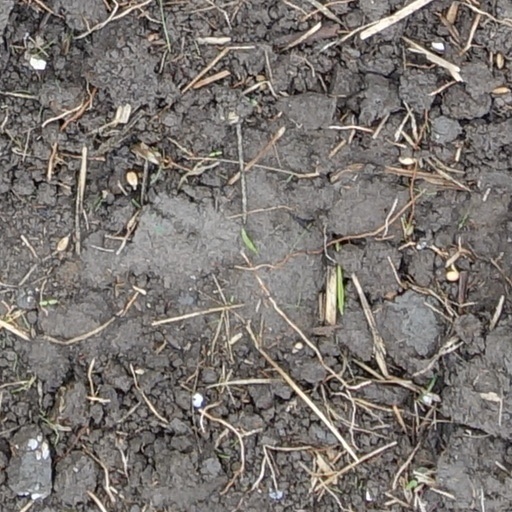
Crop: wheat